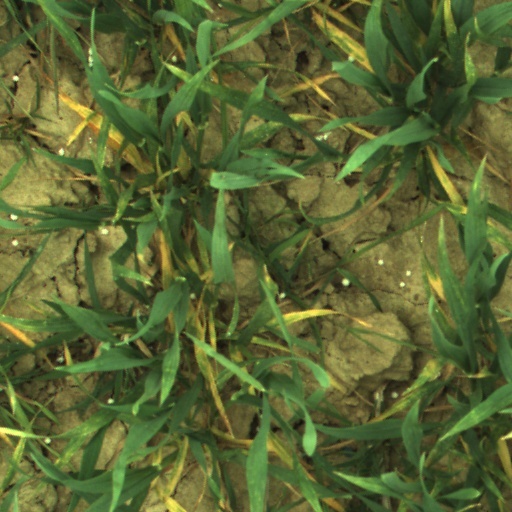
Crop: wheat